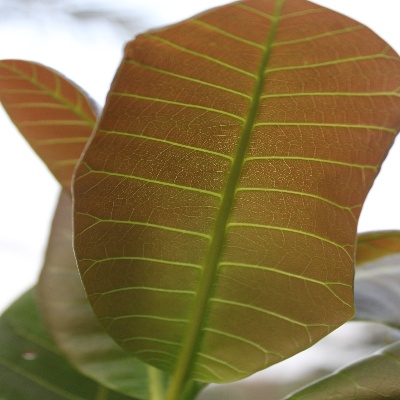
Crop: Cashew
Condition: healthy